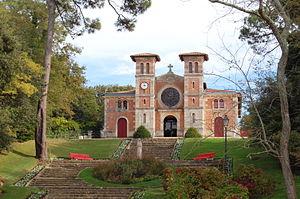
Notre_Dame_des_Passes, quartier du Moulleau, Arcachon, France
Le Moulleau est l'un des quartiers d'Arcachon, composé par ailleurs de la ville d'Été, la ville d'Hiver, la ville de Printemps, la ville d'Automne et le quartier Abatilles-Péreire.
Louis-Michel Garros est un architecte français diplômé de l'École impériale des Beaux-Arts de Paris.
L'église Notre-Dame-des-Passes est une église catholique située à Arcachon, dans le département de la Gironde. Elle dépend de l'archidiocèse de Bordeaux.